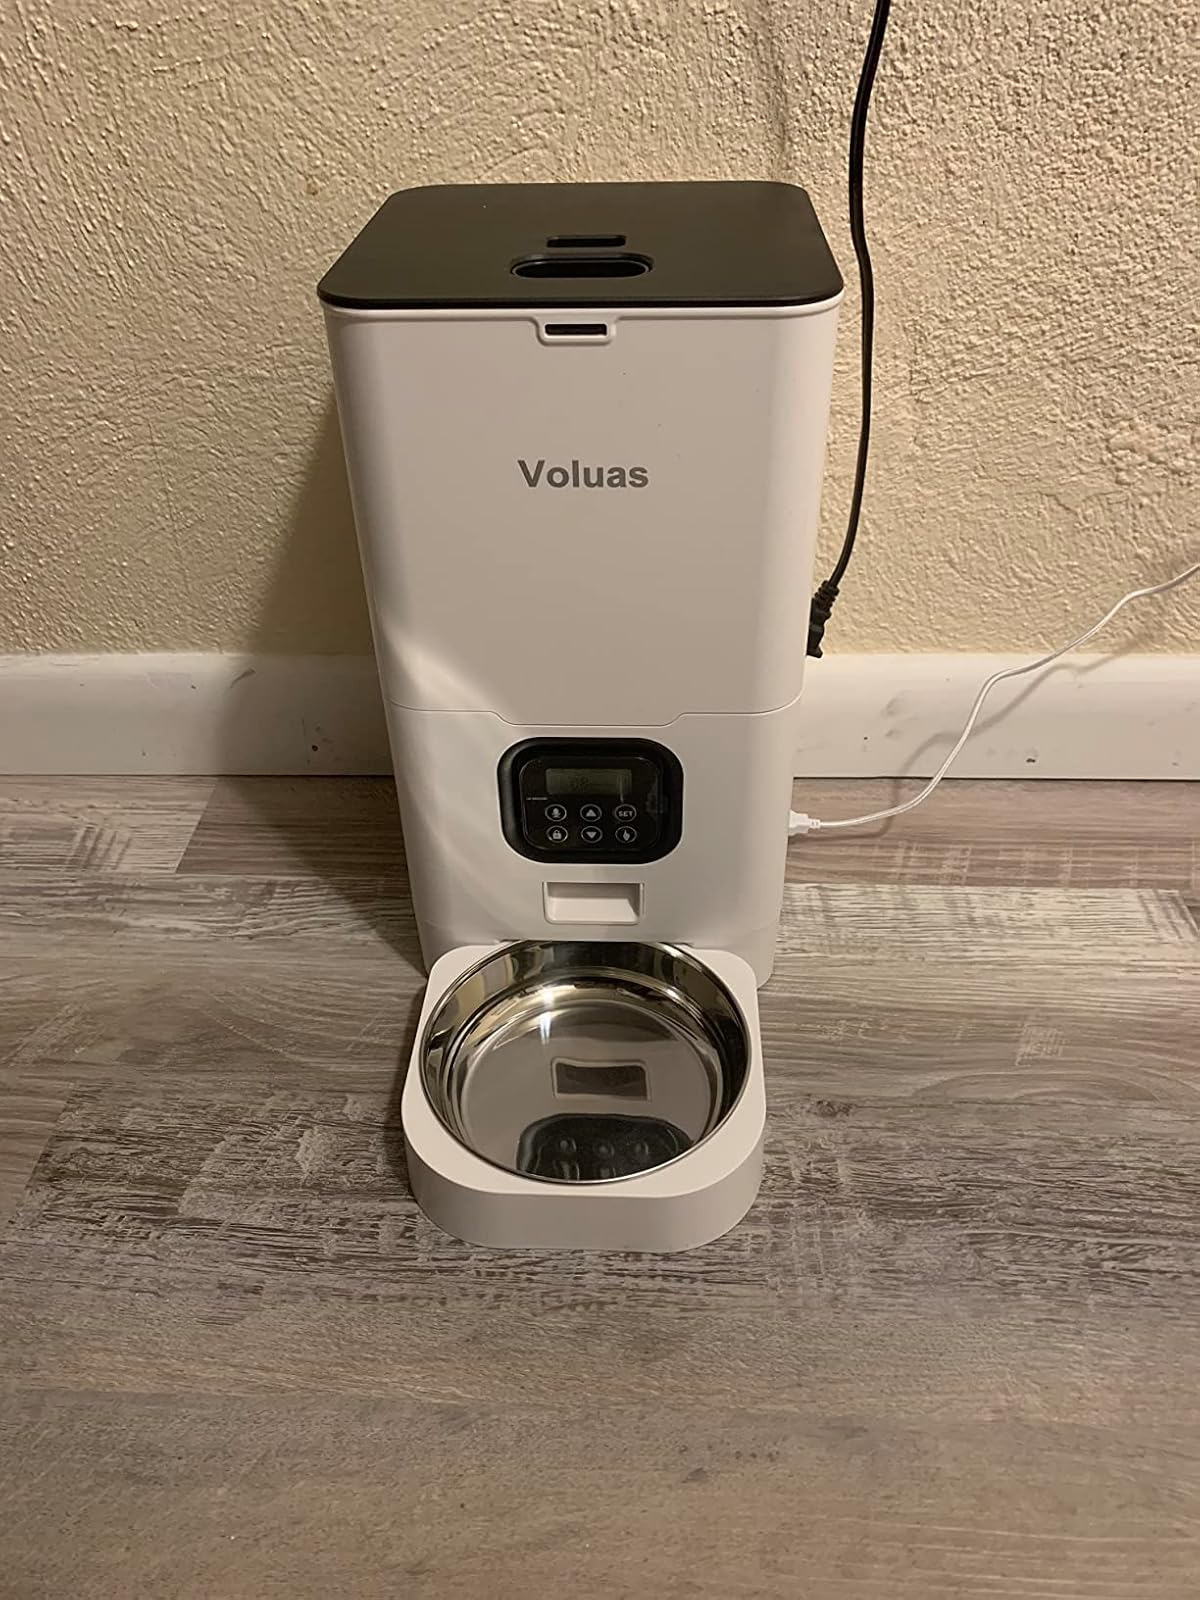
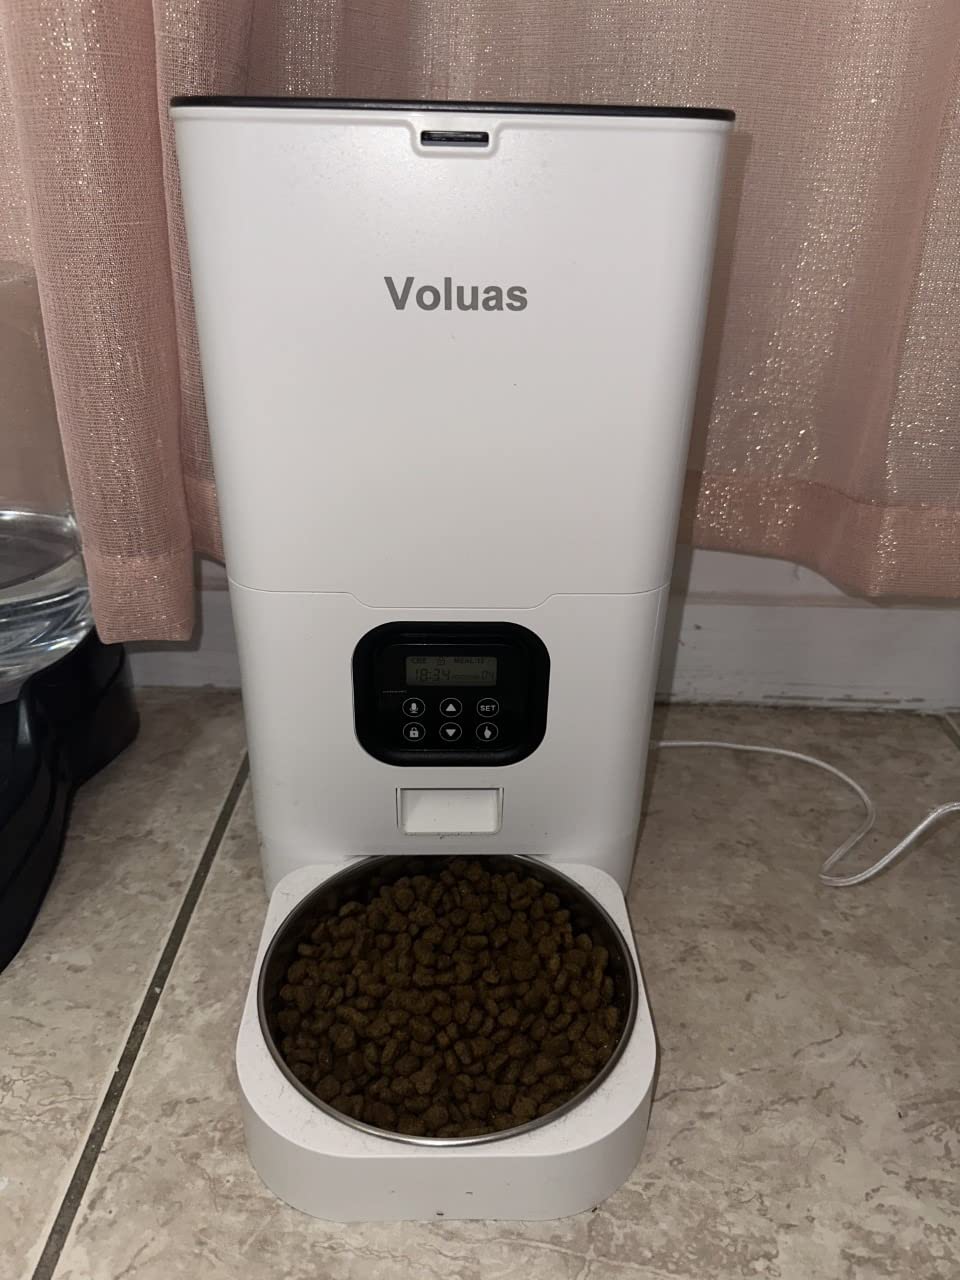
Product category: items_feeder
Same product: yes